Alleged military conspiracy of 1877

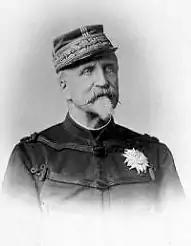
Henri d'Orléans, duke of Aumale, dismissed as corps commander in 1879, placed on inactive status in 1883 and exiled from France in 1886 because of his membership of the House of Orléans.

At the onset of the crisis, radical Republicans harbored apprehensions about the likelihood of a possible military coup. Léon Gambetta, the most commanding among them, devised a strategy to head a counter-insurrection with the backing of a Republican general officers' network. Gambetta asked General de Wimpffen to create plans for the uprising, as General Justin Clinchant, the military governor of Lille and the only Republican among the 18 generals involved, commanded the 1st Corps. Gambetta proposed that the members of parliament who had evaded capture by the putschists would retreat to Lille.